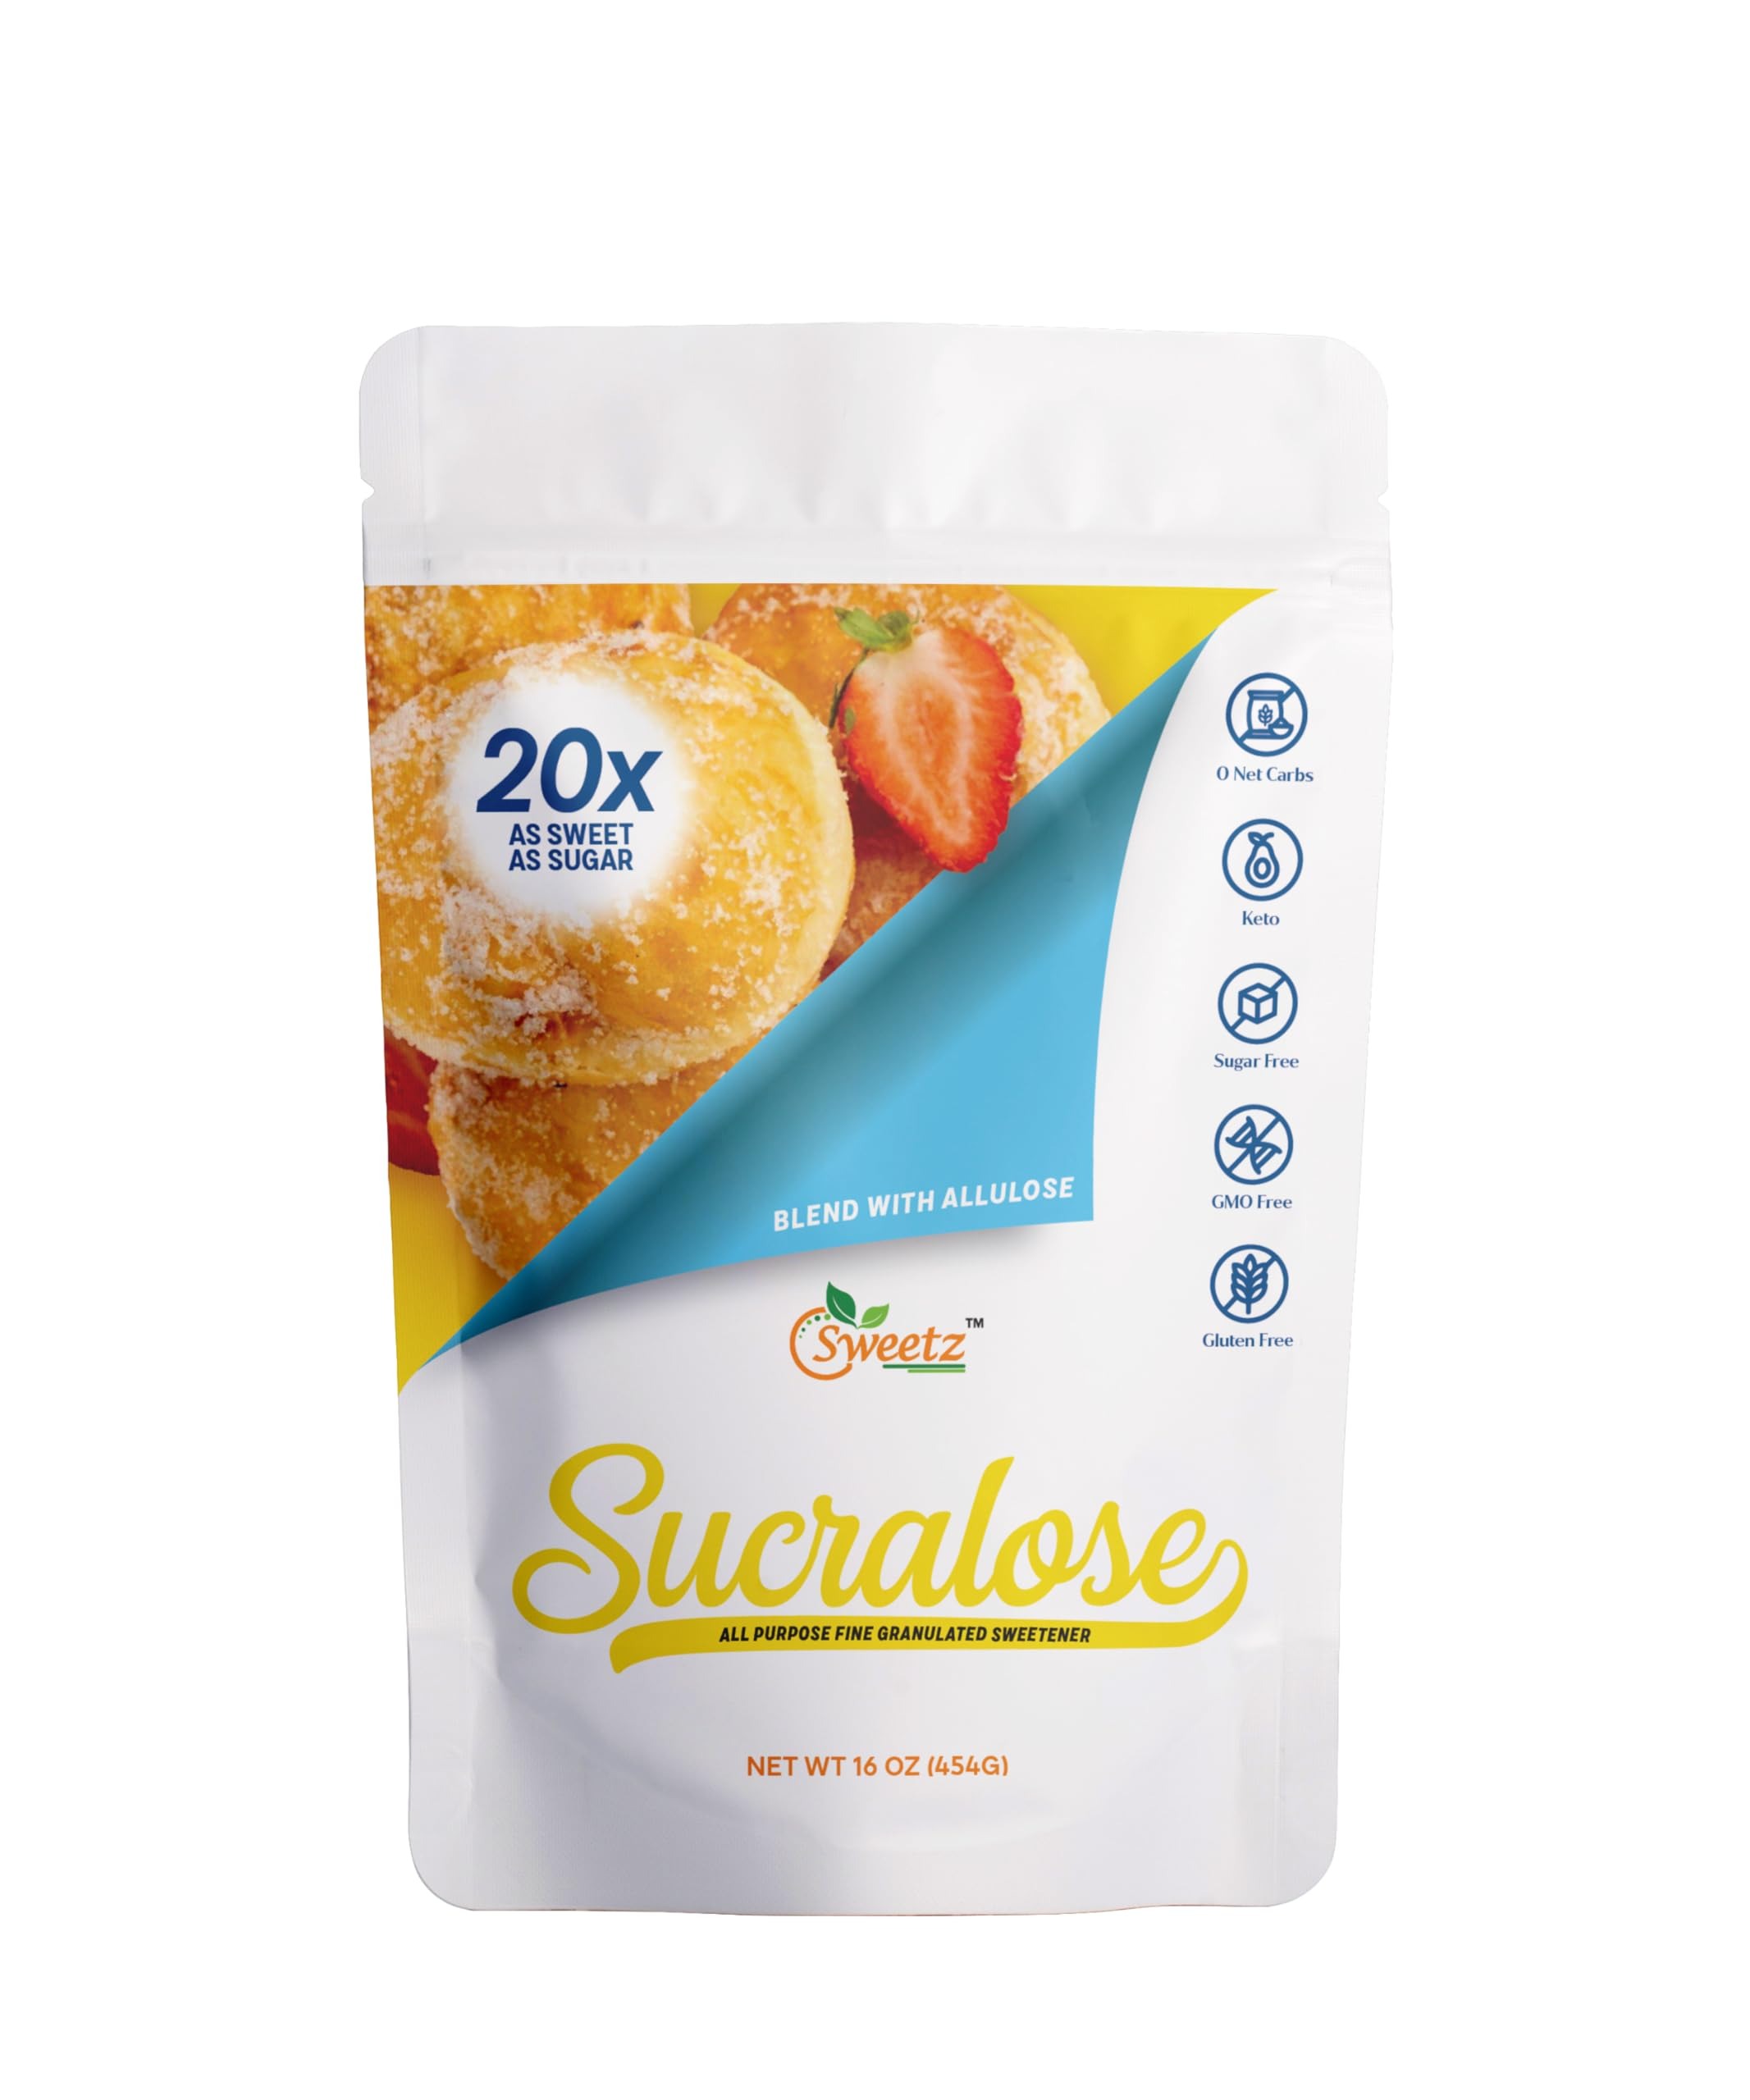
Item Name: Allulose – Sucralose Blend All Purpose Sweetener – 20X Sugar Sweetness; Total Servings 2270; Zero Calorie Sweetener, Sugar-Free Substitute for Baking, Smoothies, Coffee; Low Carb Keto Diet Friendly Food | 1-LB
Bullet Point 1: 【AMAZING TASTE AND TEXTURE】 This Sucralose and Allulose fine granulated sweetener blend offers an amazing taste with 20X sugar sweetness. You’ll be pleasantly surprised that it has good texture similar to sugar. Simply replace sugar with 1/20 this sweetener in all your foods, or 1 tsp sugar with 1 mini-scoop this sweetener, in the same way you use sugar.
Bullet Point 2: 【CUSTOMIZE YOUR SWEETENER AT AN AFFORDABLE PRICE】 The Sucralose sweetener series offers a variety of sweetness levels, textures, and volumes to suit your personal preferences! Our range of 1X to 20X sweetness levels are sure to satisfy your sweet tooth and wallet!
Bullet Point 3: 【HEALTHY CHOICES】 Upgrade your sweet experience with a sugary-tasting sweetener that's Keto-friendly, containing 0 net carbs. It is free of GMOs, additives, artificial flavors, soy, and gluten. This sweetener blend is also vegan-friendly, tooth-friendly, and has zero sugar. Enjoy its delicious taste without worrying about any negative side effects.
Bullet Point 4: 【INDULGE GUILT FREE】 G-Sweetz Sucralose – Allulose blend series is above and beyond traditional sugar and artificial sweeteners. Whether you're baking or sweetening your favorite beverage, enjoy the refreshing flavor without the guilt. Experience the "better and sweeter" taste your way.
Bullet Point 5: 【US QUALITY】 Our products are proudly made in the USA in FDA registered facilities and comply with the regulations and licensing requirements of the New Jersey Department of Health and Earth Kosher. For any product inquiries, our US-based live support team is available to assist you.
Product Description: A blend of Sucralose and Allulose, G-Sweetz Sucralose provides 20X the sweetness of sugar with the same texture and volume without tasting overly sweet. This versatile fine granulated sweetener can easily replace sugar for cooking, baking, or beverages. At G-Sweetz, we recognize that your personal taste preferences are unique when it comes to sweeteners. That's why we developed a broad range of sugar substitutes that go beyond the conventional sweeteners typically found in the market today. We proudly offer a series of four sweeteners: Stevia, Monk Fruit, Stevia/Monk Fruit, and Sucralose blended with Erythritol, Allulose, or a combination of the two. Available in five different levels of RSS, Relative Sugar Sweetness, ranging from 1X to 20X our sweetener blends offer you a wide array of options! Choose your ideal level of sweetness and amount of texture, whether you're looking for a sugar replacement to enhance your foods and drinks or a unique ingredient for your family’s healthy recipes. G-Sweetz is an employee-owned company that consistently strives to deliver high-quality products. We source directly from manufacturers, bypassing costly distributors, which enables us to produce our products at competitive and affordable prices without compromising quality. At G-Sweetz, our focus on superior ingredients and affordable pricing drive us to provide you with the best possible experience. When you choose our sweeteners, you can trust you’re selecting the finest quality products available. We’re confident that with our vast array of blending options, we have the ideal sweetener to enhance your sweet indulgence. Enjoy!
Value: 16.0
Unit: Ounce

Price: 21.49